Houchen Settlement House

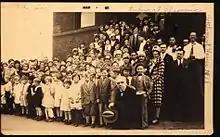
Bohemian immigrant youth at the Lessie Bates Davis Neighborhood House in 1918 in East St. Louis, Illinois

Between 1890 and 1910, more than 12 million European people immigrated to the United States. They came from Ireland, Russia, Italy and other European countries and provided cheap factory labor, a demand that was created with the country's expansion into the west following the Civil War. Many immigrants lived in crowded and disease-ridden tenements, worked long hours, and lived in poverty. Children often worked to help support the family. Jacob Riis wrote "How the Other Half Lives" about the lives of immigrants on New York City's Lower East Side to bring greater awareness of the immigrant's living conditions.